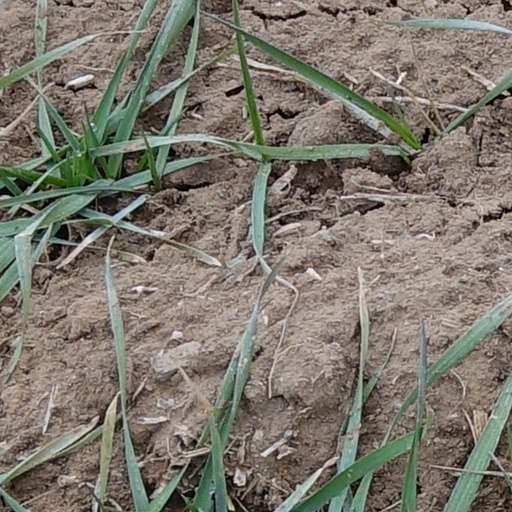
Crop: wheat